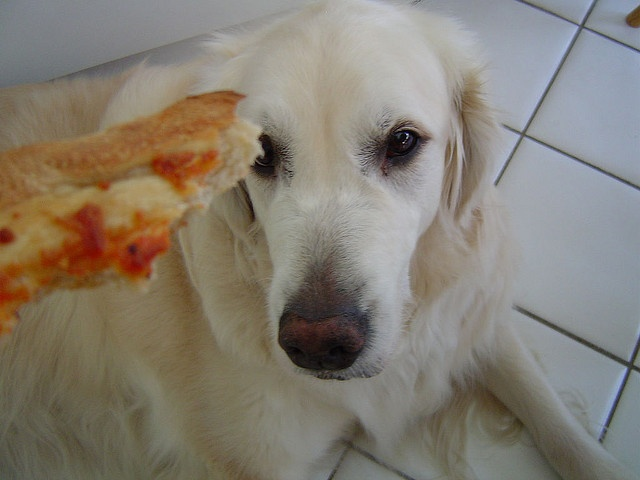
a white dog laying on the floor looking at a pizza crust
An owner offers pizza crust to their dog.
a slice of pizza being held in front of a seated dog
A yellow lab is tempted by floating pizza crust.
A big white dog sitting on a tile floor in front of a half eaten piece of pizza.